HIT Entertainment

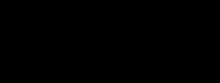
Founded in 1982, this logo was first used in "The Muppet Show" in 1983. The name would be stylized as "hit!".

Peter Orton had met Jim Henson when he was at the Children's Television Workshop handling distribution of "Sesame Street". As a result, he became close friends with Henson and went to work with him in 1981. Together they set up Henson International Television, which was the international distribution arm of Jim Henson Productions the following year, with Orton becoming the company's CEO.